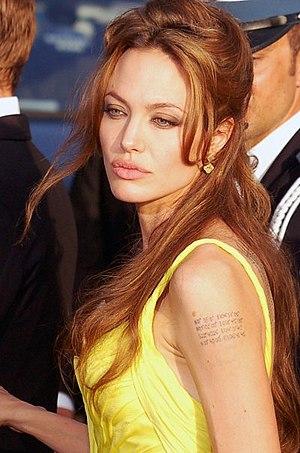
Angelina Jolie [ænd͡ʒeˈliːnɪ d͡ʒoʊˈliː], née Angelina Jolie Voight le 4 juin 1975 à Los Angeles, est une actrice, réalisatrice, scénariste, productrice, mannequin, philanthrope, écrivaine et ambassadrice de bonne volonté américano-cambodgienne. Elle a reçu trois Golden Globes, deux Screen Actors Guild Awards et un Oscar du cinéma.